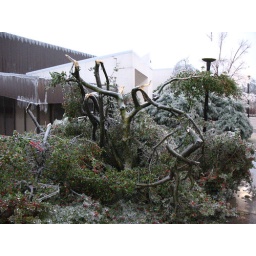
This is the tree that had the unhappy bird in it yesterday. after the rest of the tree collapsed under the ice.